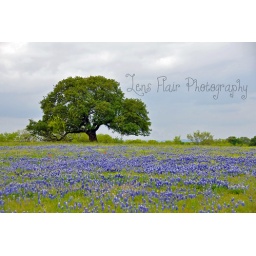
A lone tree in a field of bluebonnets outside of Mason, Texas